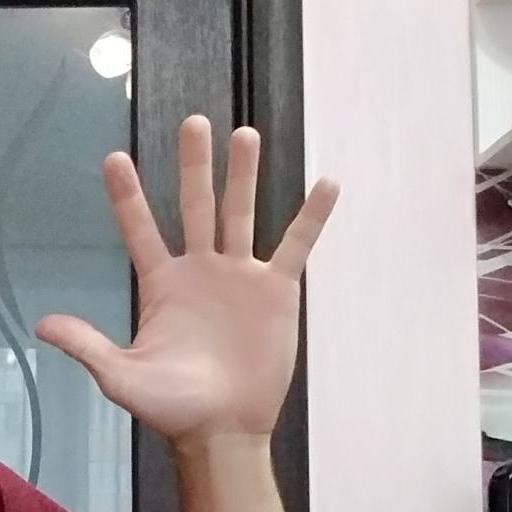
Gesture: palm